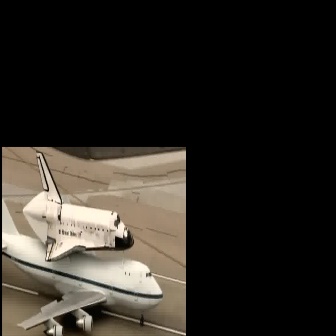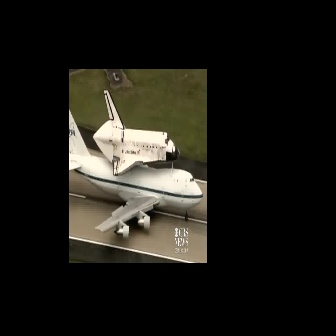
  Please identify the target specified by the bounding box [22,150,134,262] in the first image and locate it in the second image. Return the coordinates in [x_min,y_min,x_max,y_max] format.
Answer: [92,88,180,176]